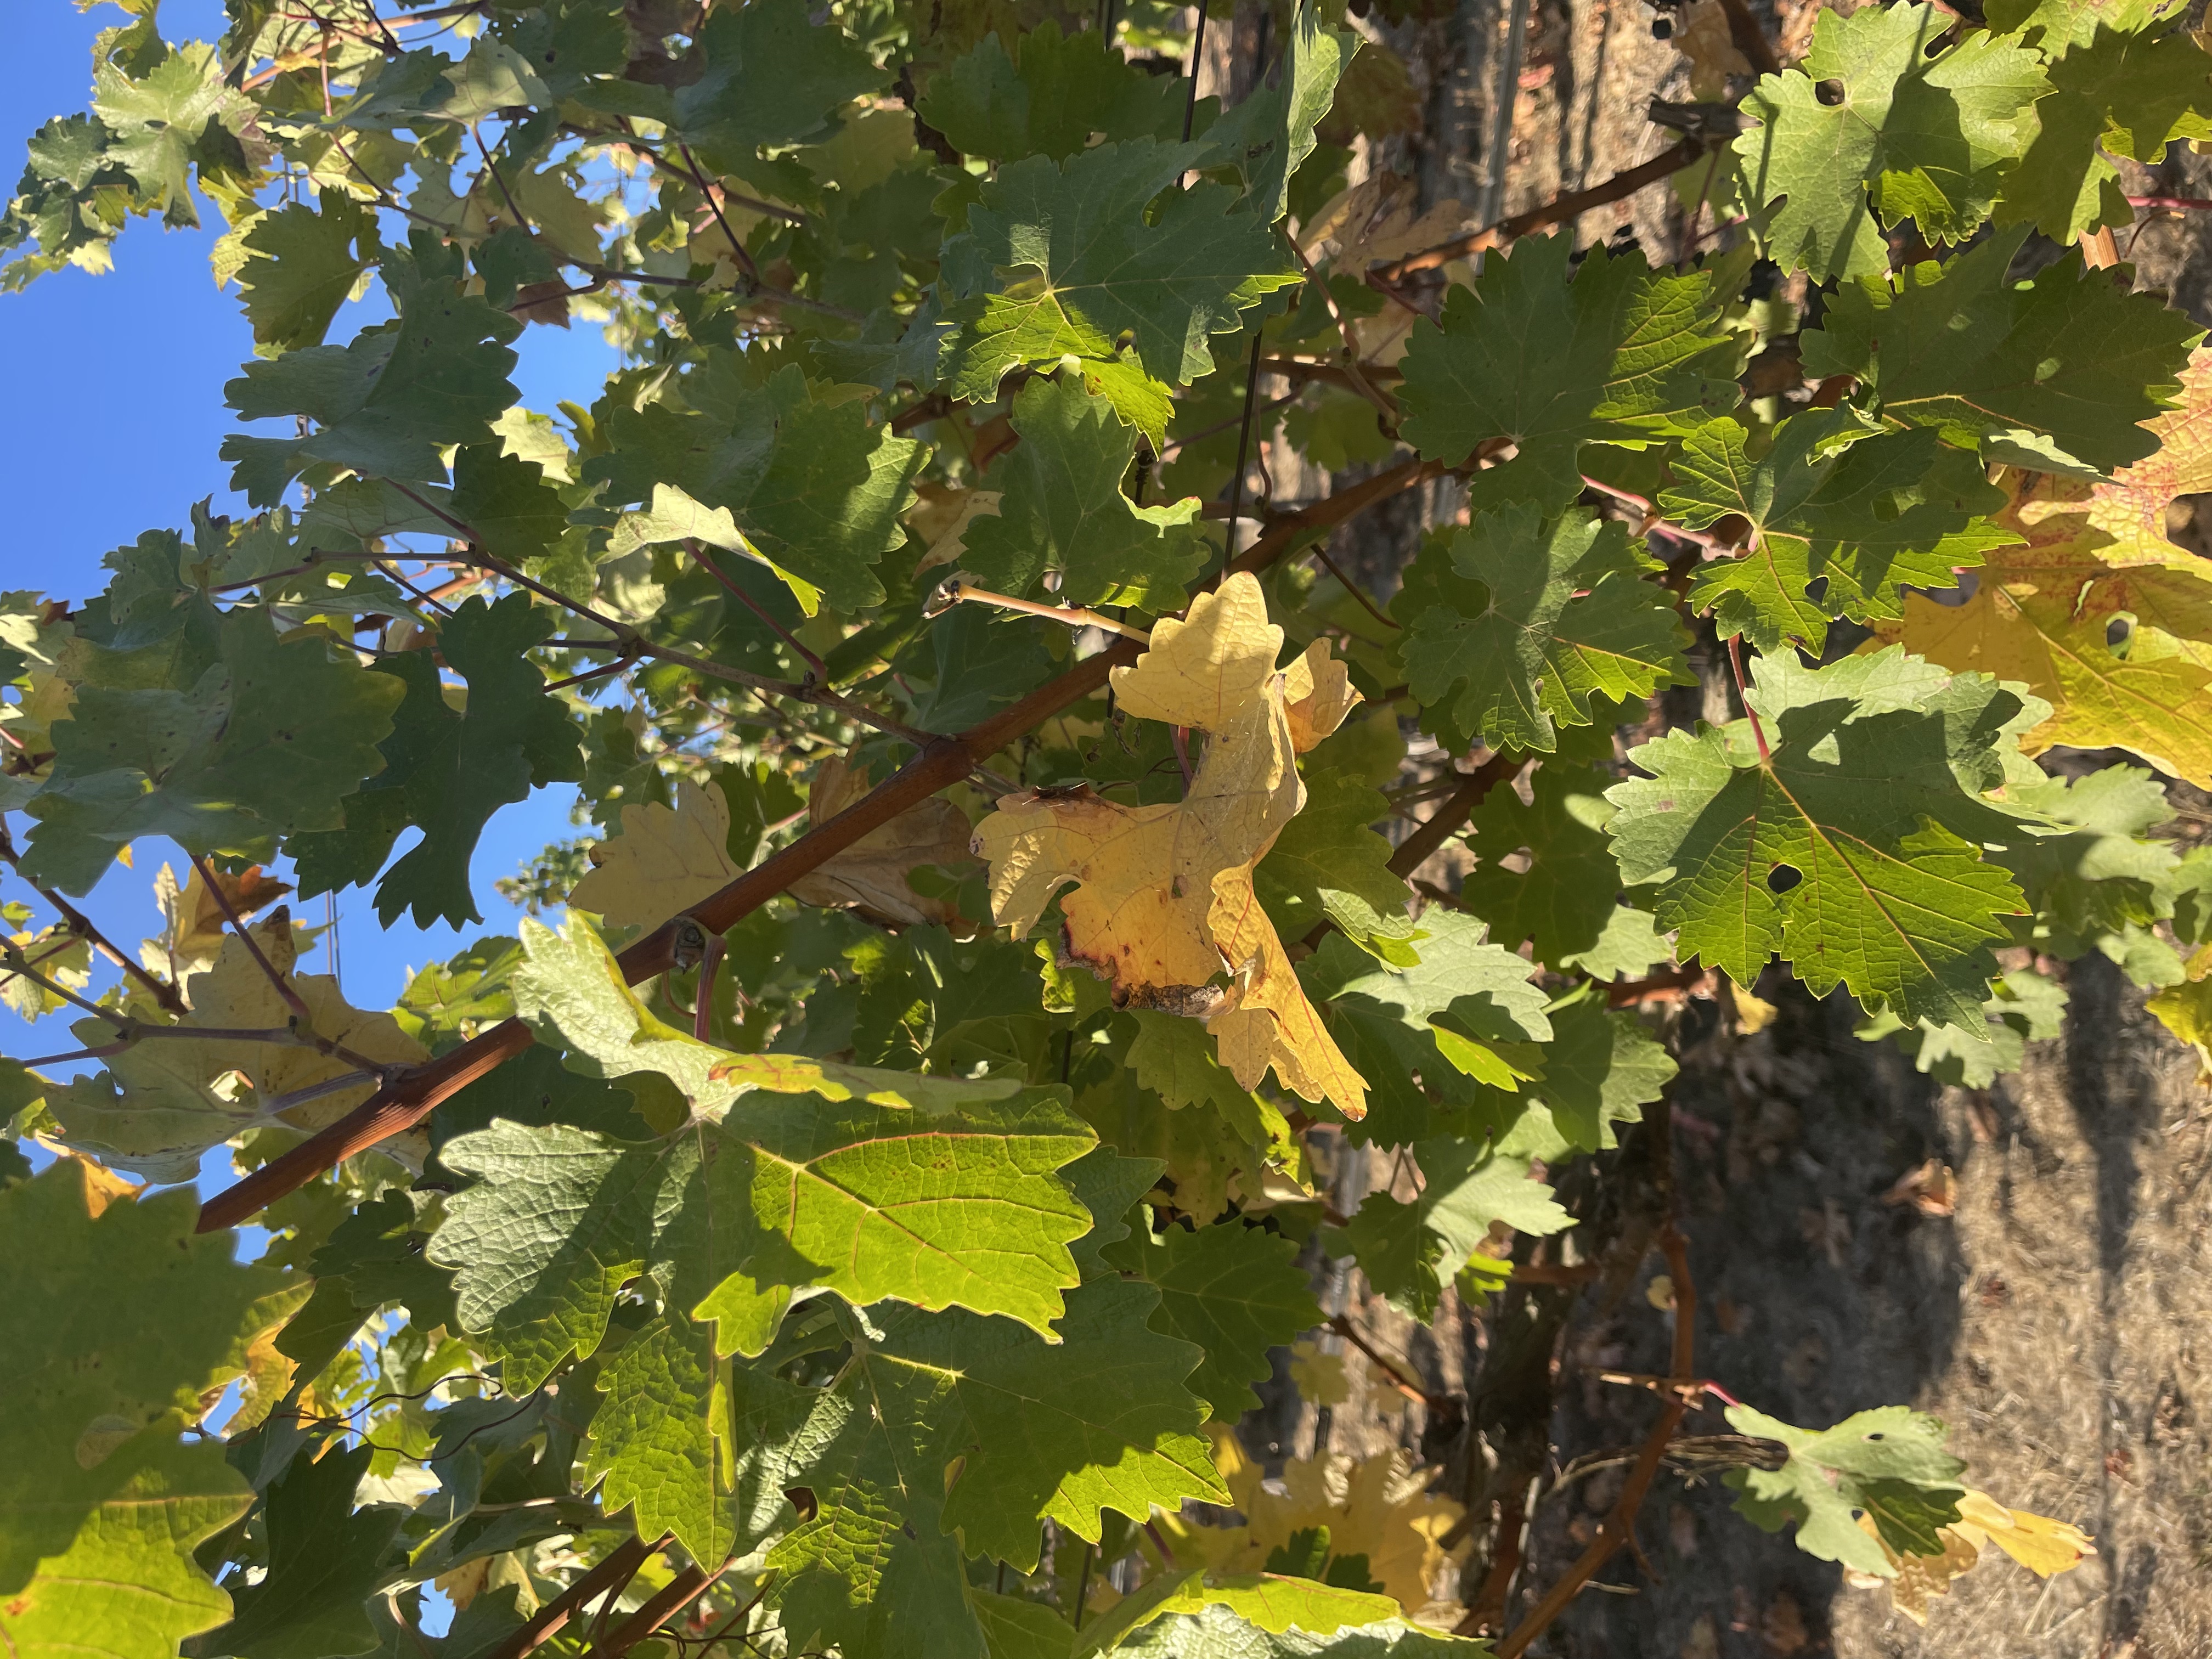
Label: No Virus